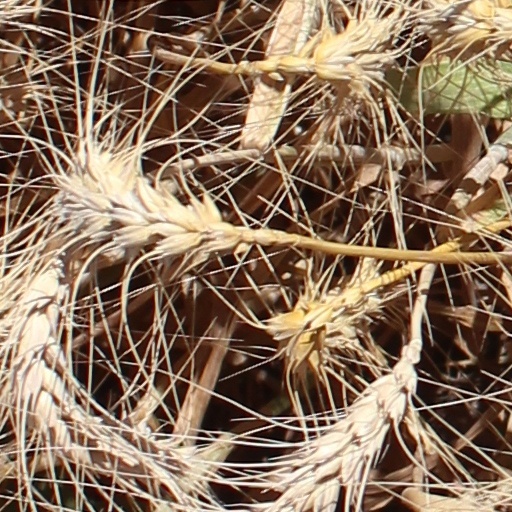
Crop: wheat